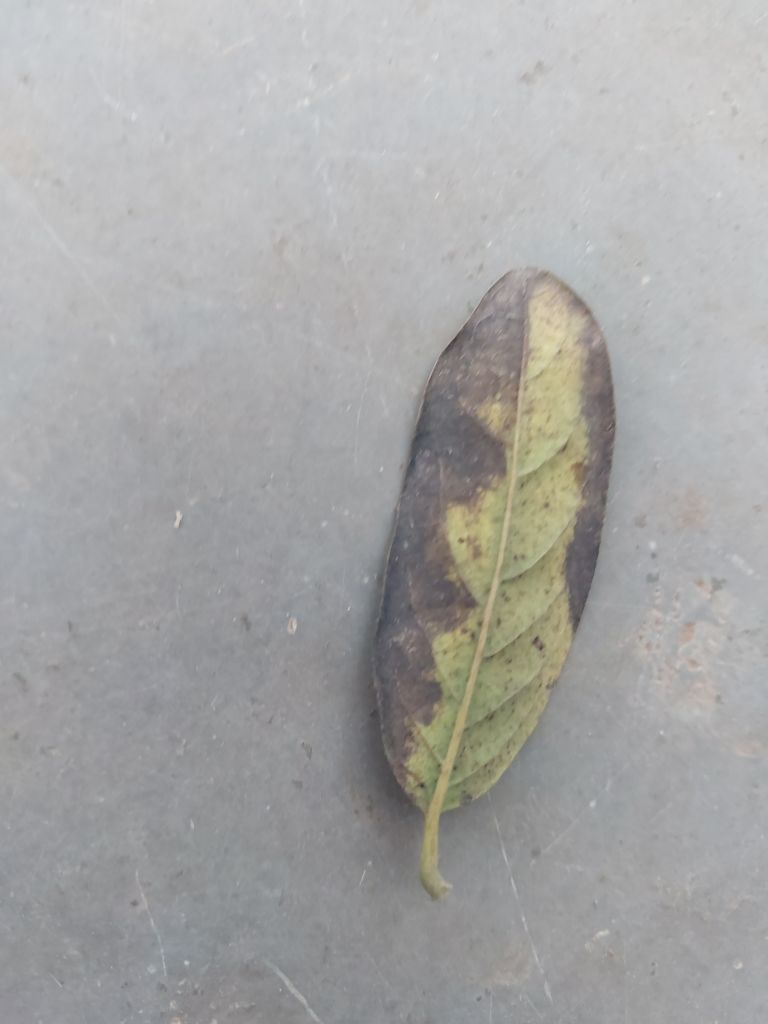
Disease label: Leaf spot on Leaves